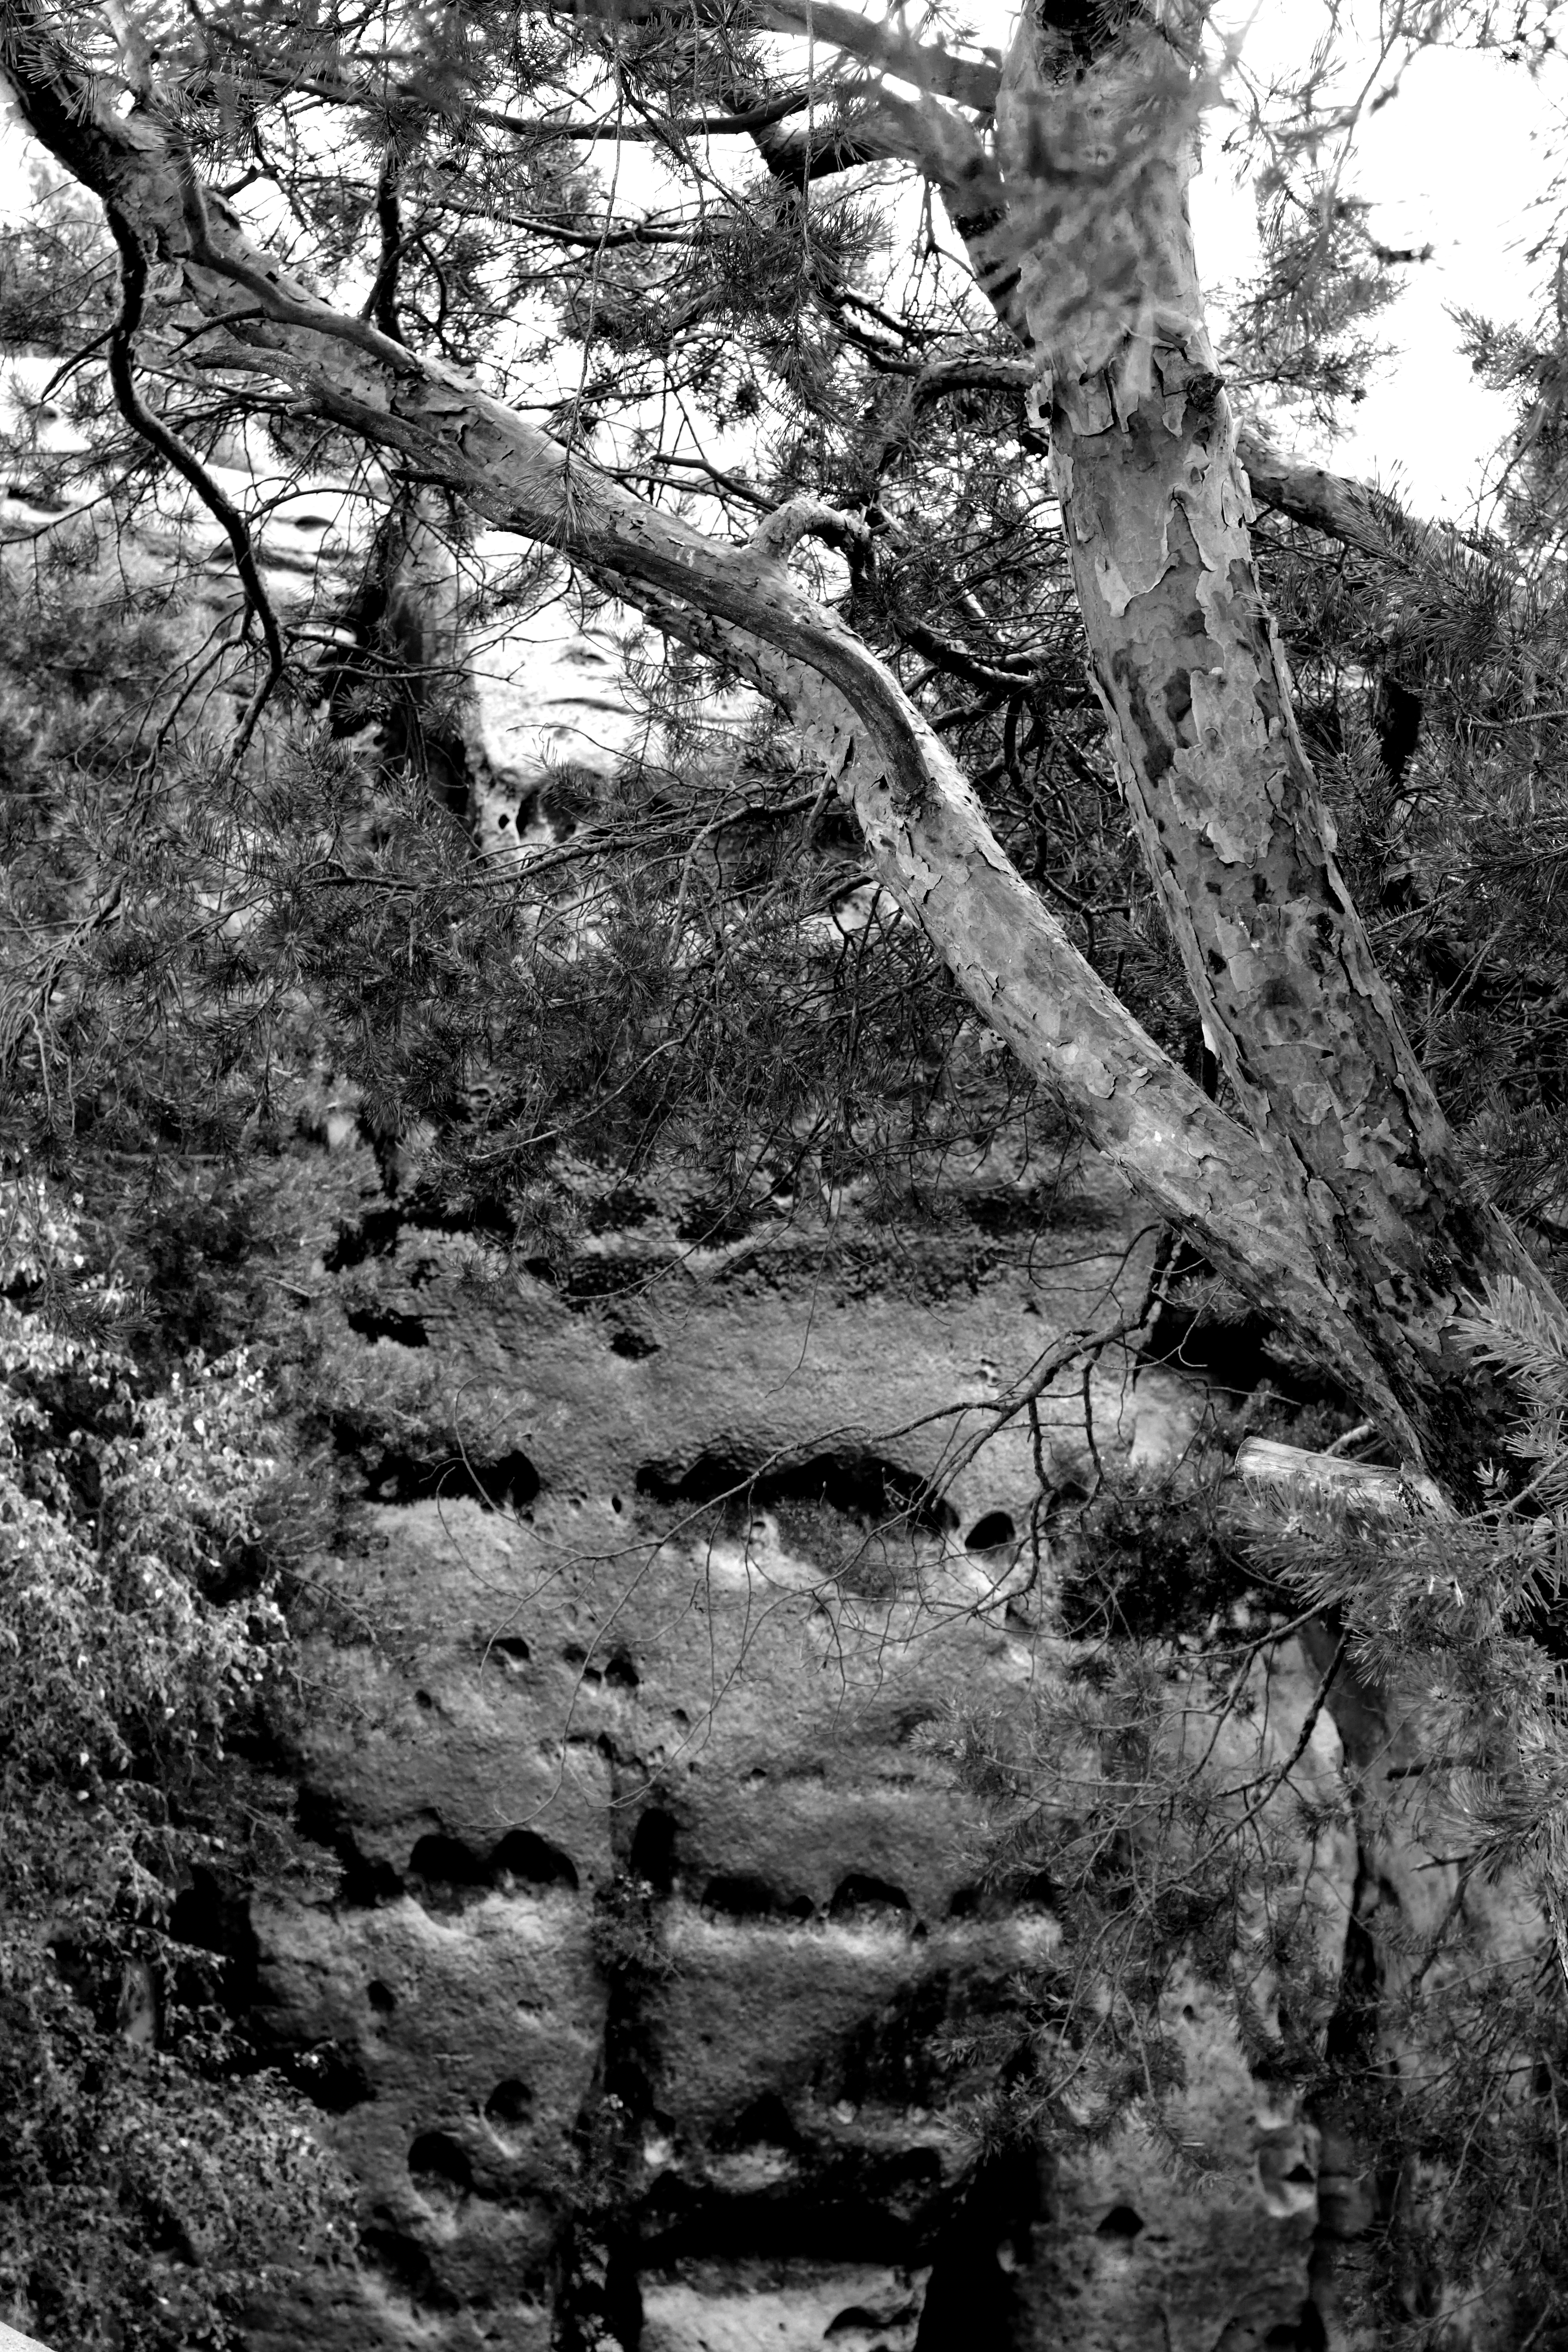
landscape, tree, nature, forest, branch, black and white, plant, wood, leaf, flower, trunk, botany, monochrome, flora, rocks, bw, blackandwhite, blackwhite, germany, alemania, allemagne, landschaft, sw, schwarzweiss, schwarzweis, woodland, felsen, habitat, sachsen, saxonia, germania, schwarzweissfotografie, schwarzweisfotografie, wald, rathen, elbsandsteingebirge, kurortrathen, s chsicheschweiz, monochrome photography, natural environment, woody plant